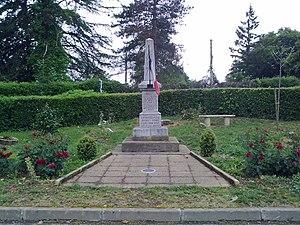
Monpezat
Monpezat est une commune française située dans le département des Pyrénées-Atlantiques, en région Nouvelle-Aquitaine.